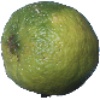
Label: limes